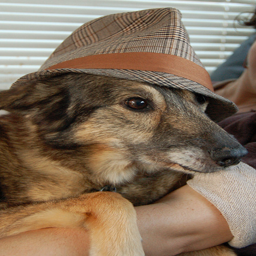
A brown patterned dog being held wearing a hat.
 a close up of a dog wearing a hat
A young dog is wearing a hat and staring off.
a dog wearing a hat and sitting n the lap of a person.
an image of a dog that is wearing a hat